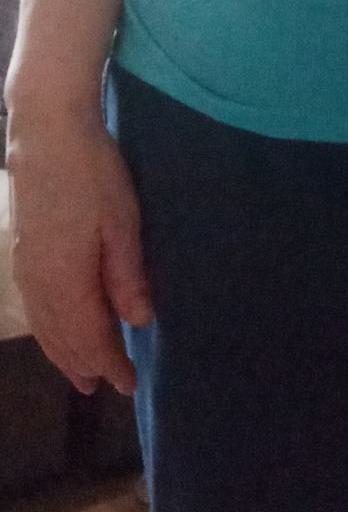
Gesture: no_gesture